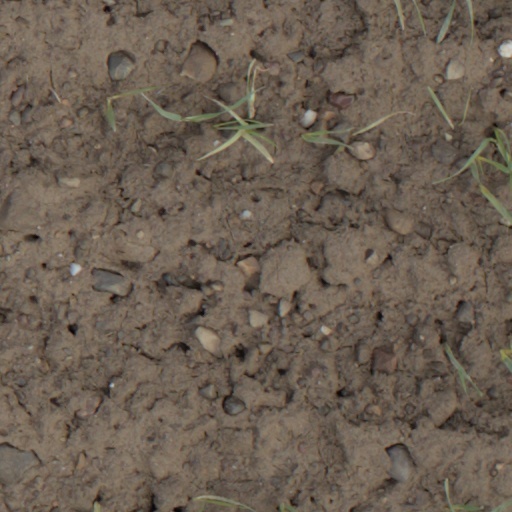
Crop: wheat